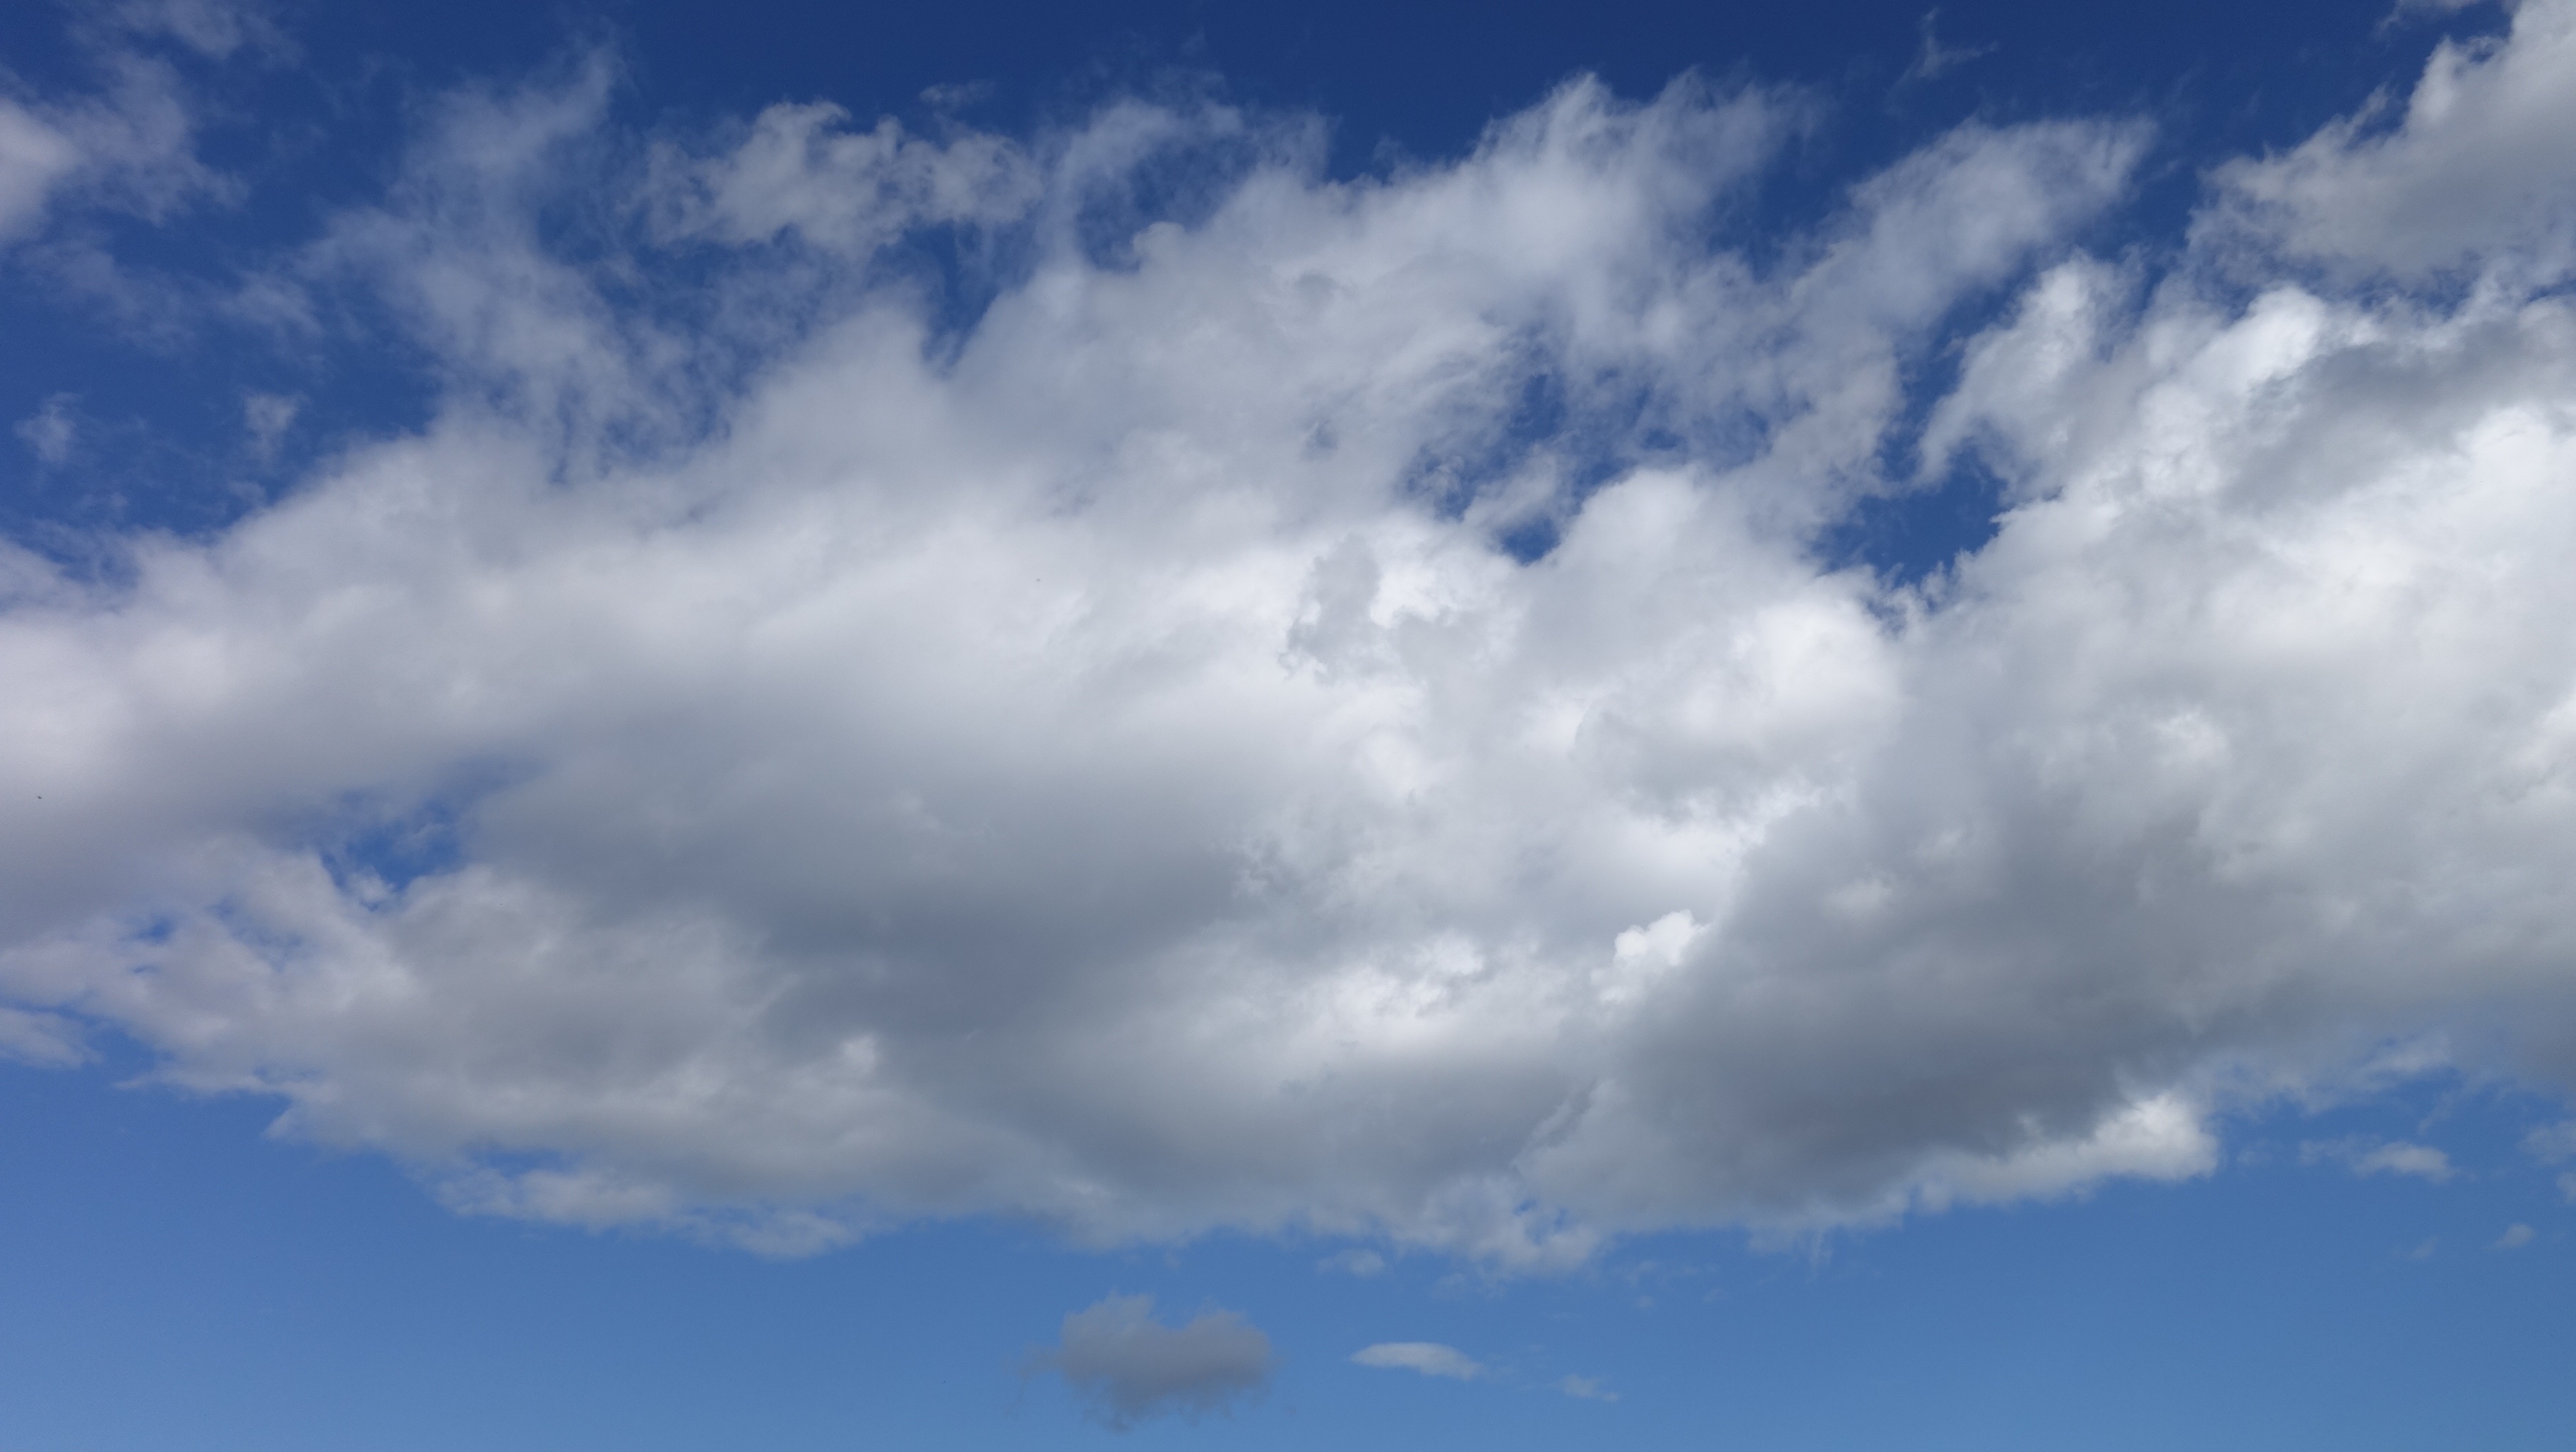
horizon, cloud, sky, sunlight, atmosphere, daytime, cumulus, blue, background, cumulus clouds, meteorological phenomenon, atmosphere of earth